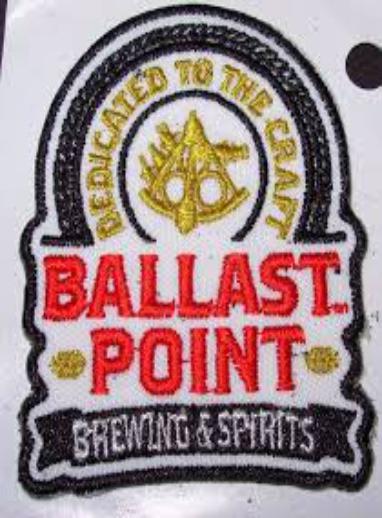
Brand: Ballast Point
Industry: Food